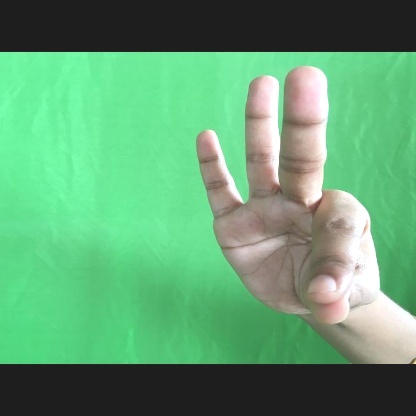
Mudra: Hamsasyam